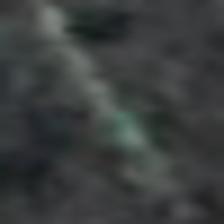
Label: single